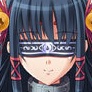
Portrait style: Anime Portrait